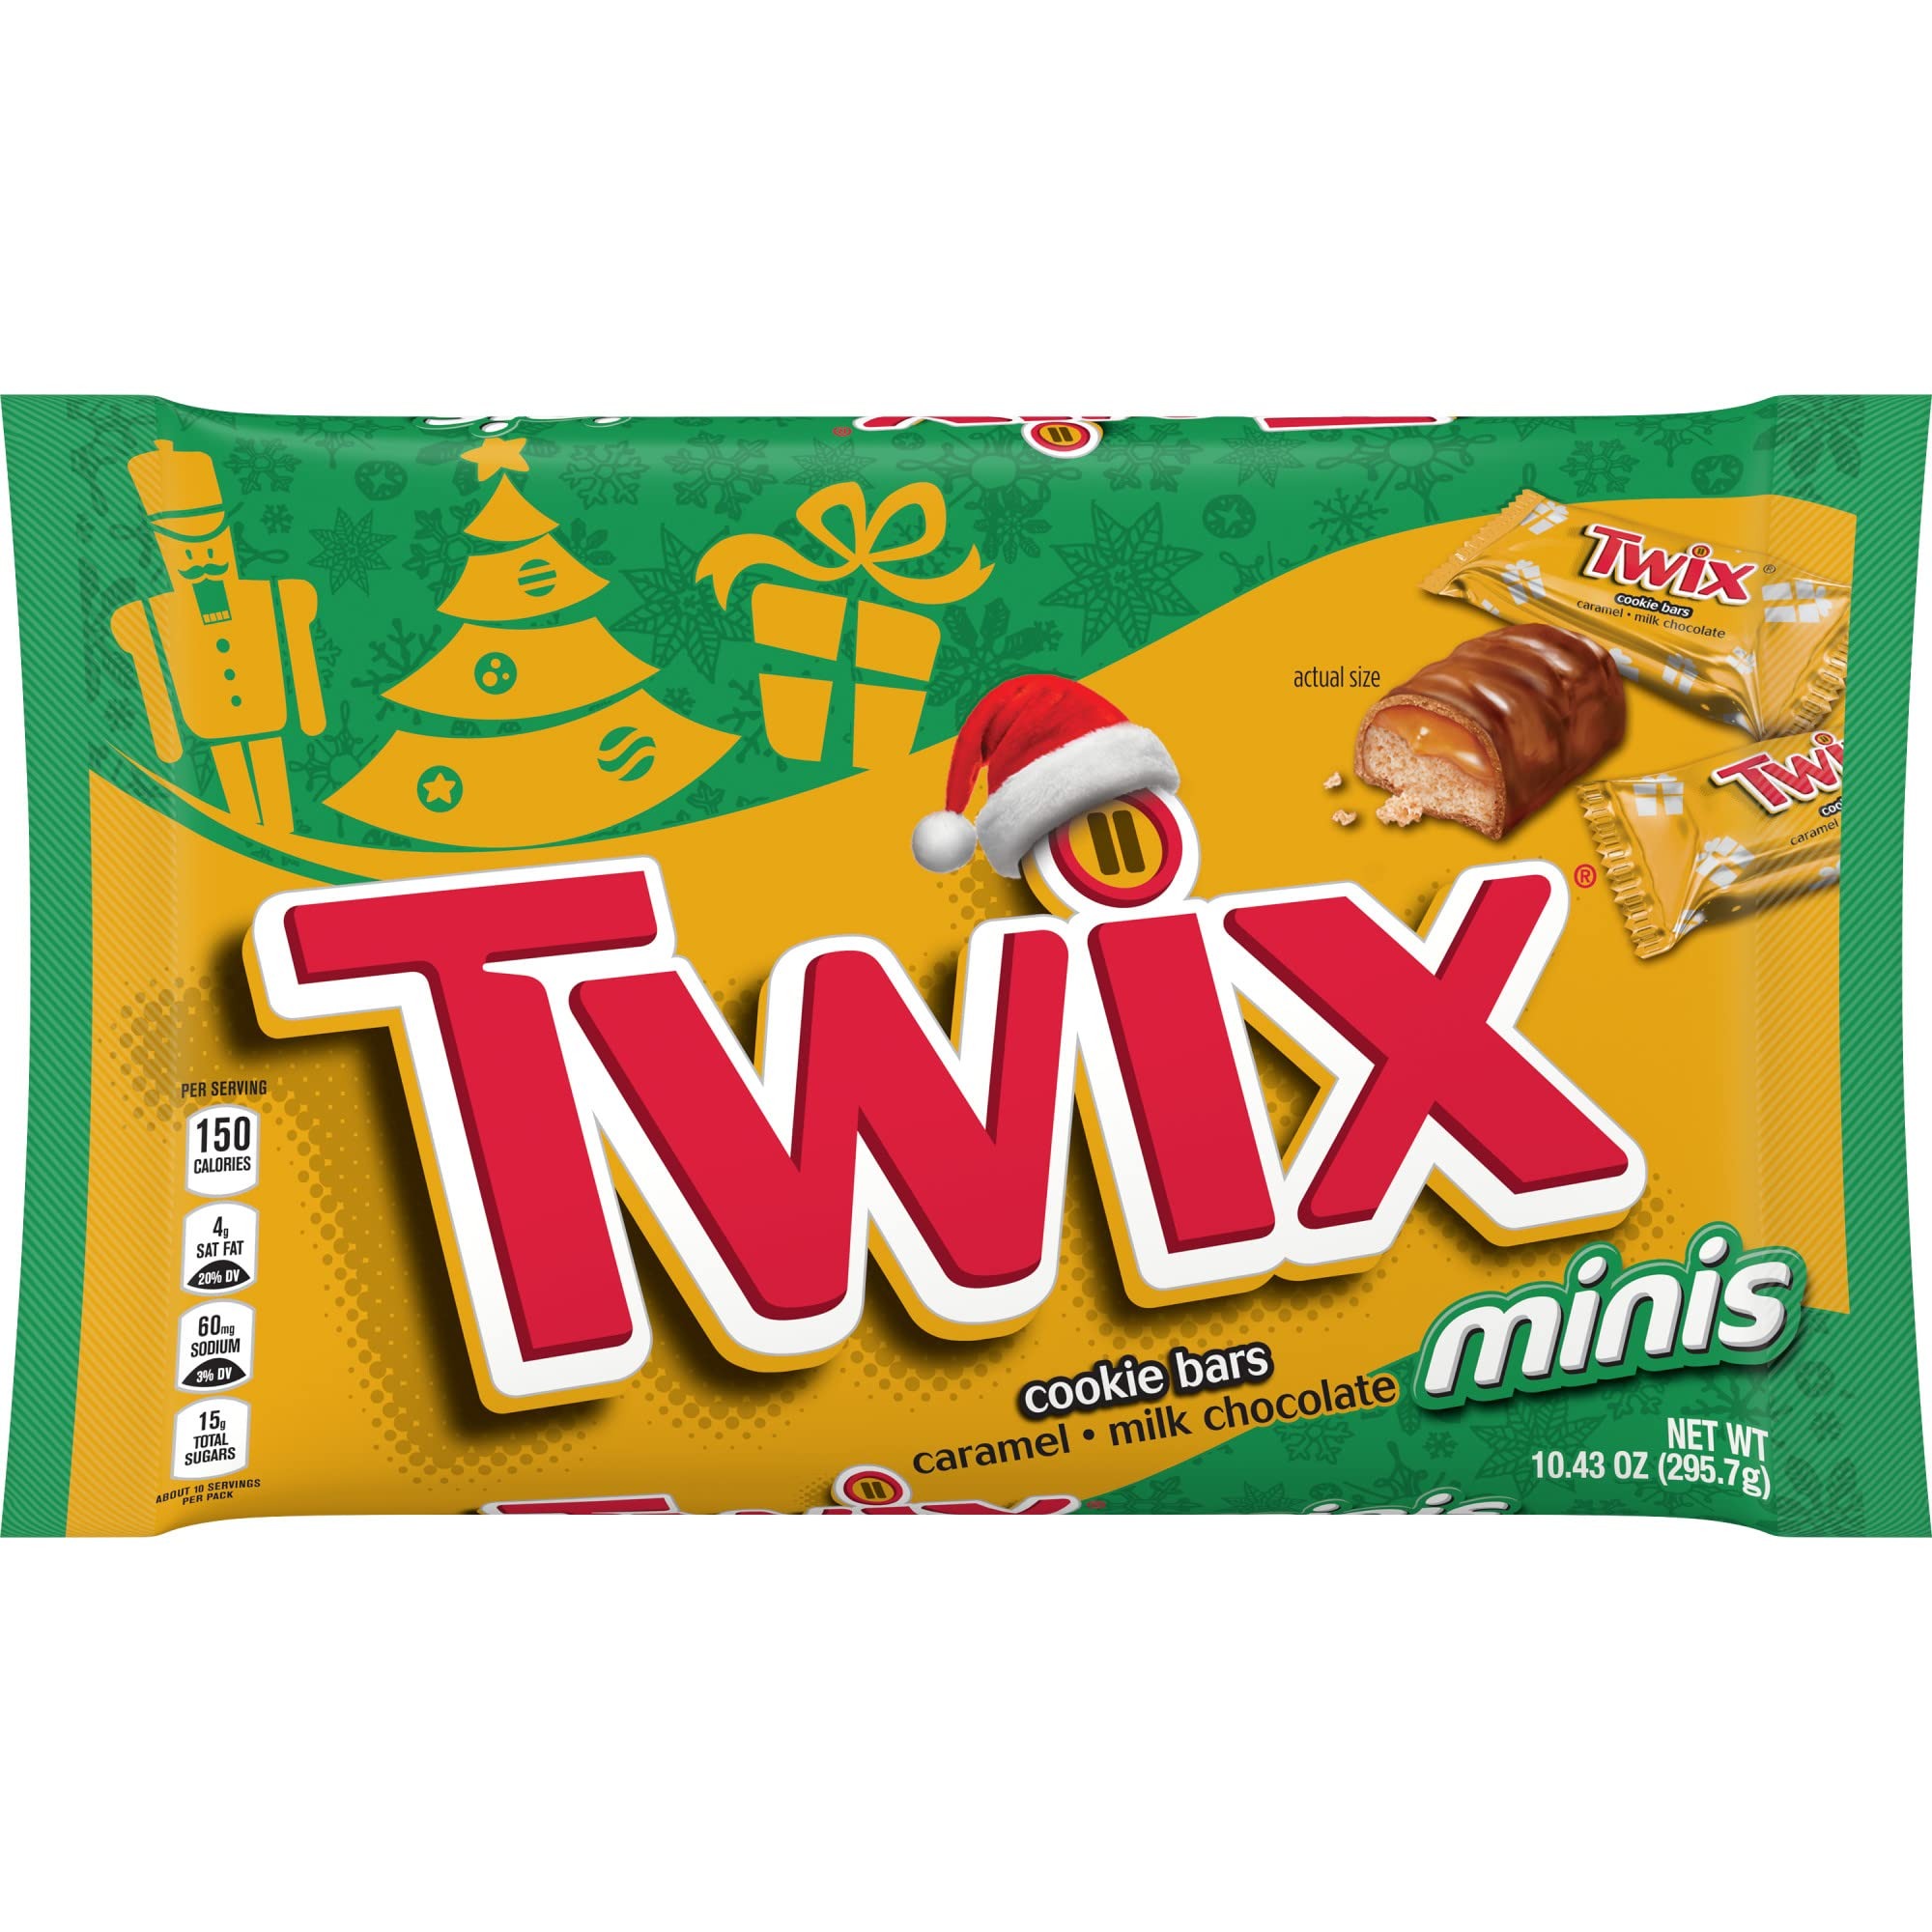
Item Name: Twix, Christmas Chocolate Caramel Cookie Bars, Minis, 10.43 Ounce
Bullet Point 1: Contains one (1) 10.43-ounce bag of TWIX Original Minis Size Christmas Candy Cookie Bars
Bullet Point 2: Made with a crunchy cookie center coated in caramel and milk chocolate
Bullet Point 3: Bring a bag of minis size candy bars to share at Christmas parties and office celebrations
Bullet Point 4: Use individually wrapped TWIX Chocolate Bars as delightful stocking stuffers
Bullet Point 5: Festive candy bars have glamorous gold and white wrappers to fill your candy dish with seasonal flair
Product Description: Caramel; Milk chocolate. Per Serving: 150 calories; 4 g sat fat (20% DV); 60 mg sodium (3% DV); 15 g total sugars. About 10 servings per pack. Contains bioengineered food ingredients. Festive and fun Twix Minis make perfect little treats to share throughout the holidays. Fill up a bowl of Twix Minis for home and work, or enjoy them on the go. Mars real chocolate. www.twix.com. We value your questions or comments. Call 1-800-551-0907 or visit us at www.twix.com. Please save the unused product and wrapper.
Value: 10.43
Unit: Ounce

Price: 10.42